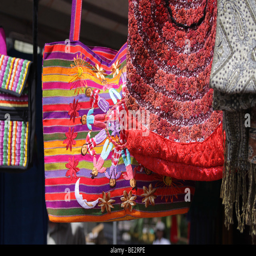
some hand made bags on display at a street market